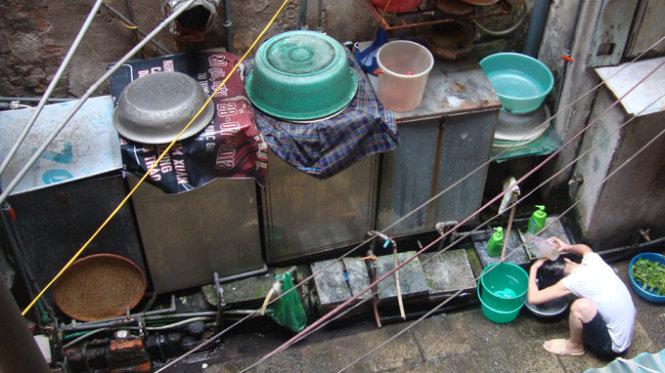
ở bên cạnh xô nước màu xanh lá cây có một người đang gội đầu